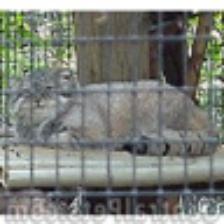
Label: NonHuman